Anthemius

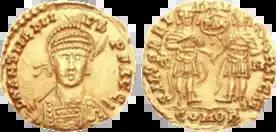

The good relationship between the two Roman Emperors was good news in the recent affairs between the two halves of the Roman Empire, and was used in imperial propaganda. Anthemius had his mints (at Mediolanum, Ravenna and Rome) issue "solidi" depicting the two Emperors joining hands in a show of unity.